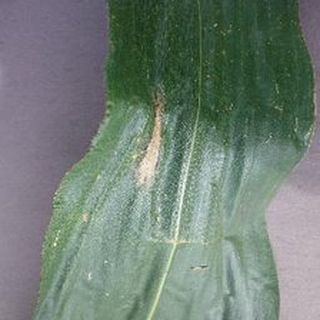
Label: corn_northern_leaf_blight